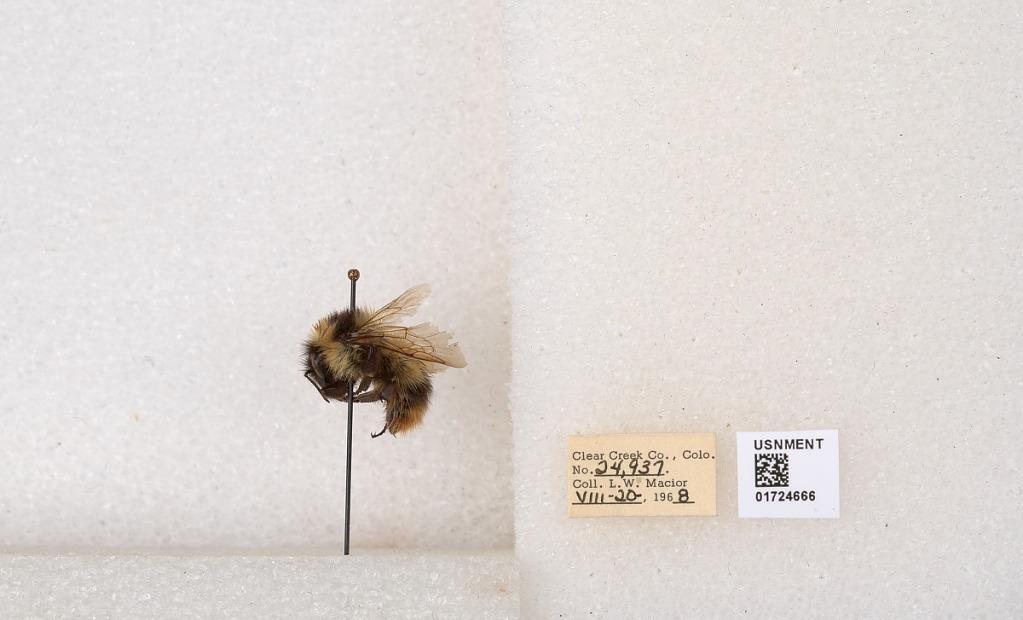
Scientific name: Bombus kirbyellus
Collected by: L. Macior
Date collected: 1968-8-20
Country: United States
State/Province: Colorado
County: Clear Creek
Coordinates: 39.6891, -105.644